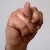
The image shows a hand gesture representing the letter 'N' in Indian Sign Language.